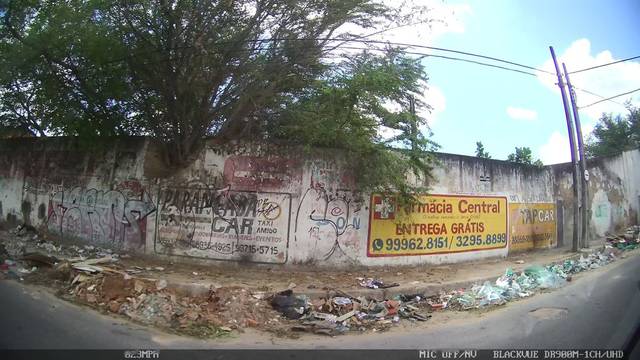
Region: Brazil
Coordinates: -3.771, -38.558